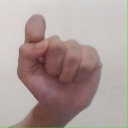
अक्षर: घ